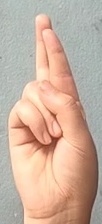
ASL sign: R